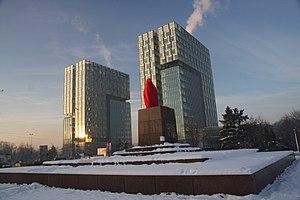
Bucarest est la capitale de la Roumanie.